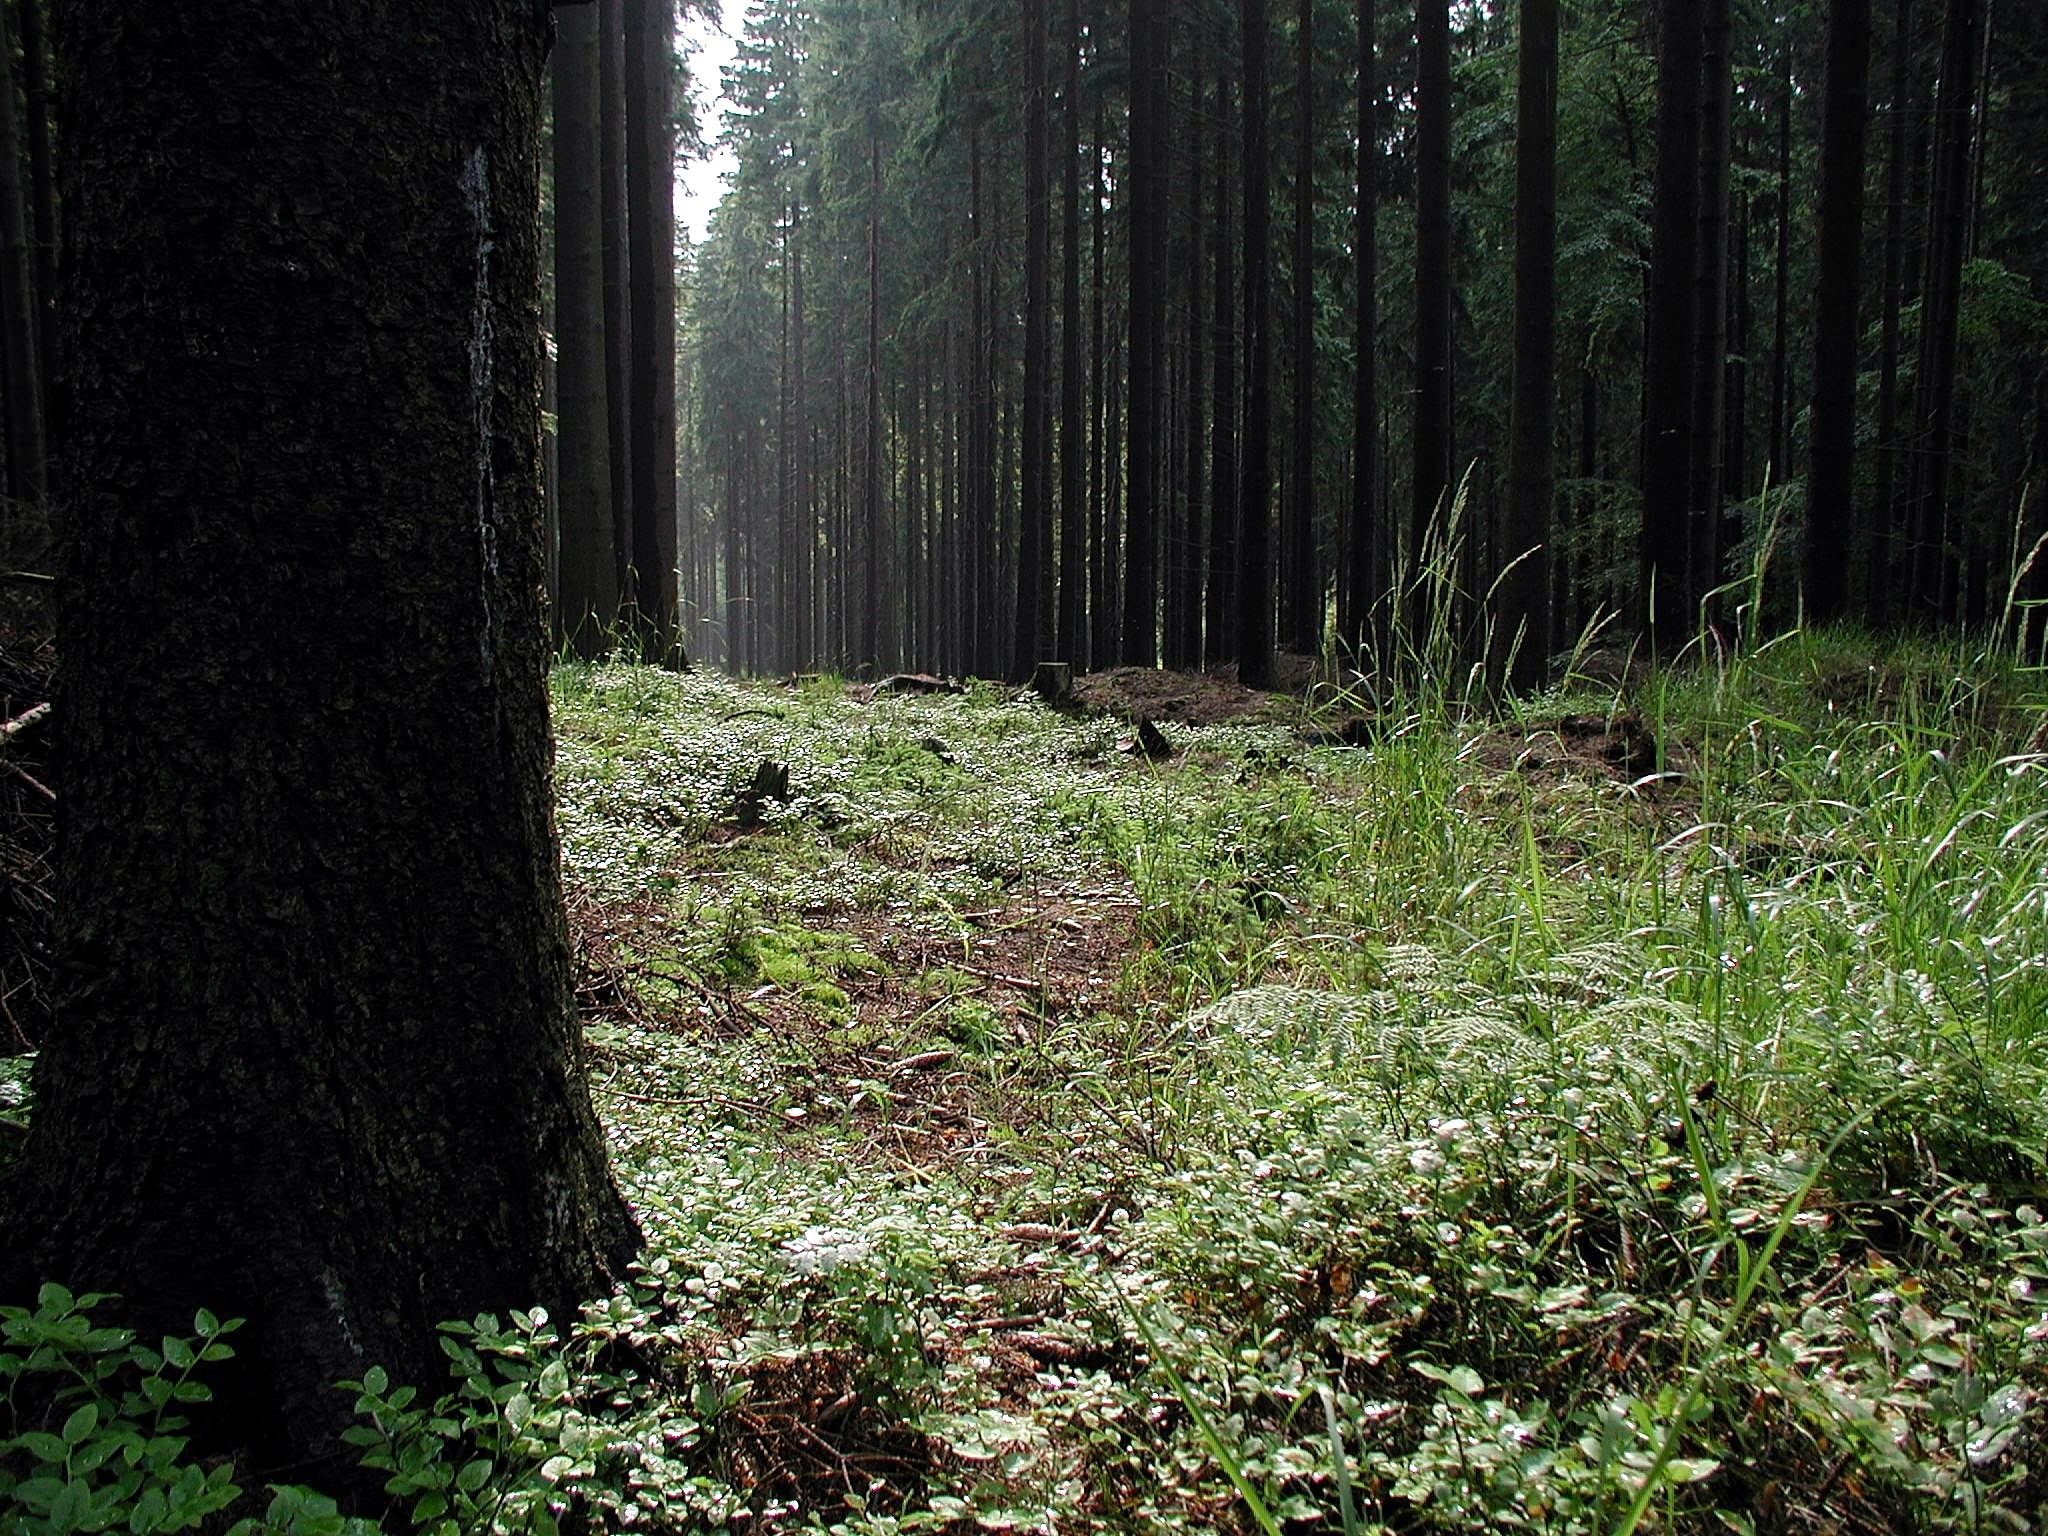
landscape, tree, nature, forest, grass, outdoor, wilderness, plant, wood, trail, meadow, sunlight, leaf, flower, dusk, evening, twilight, rural, green, jungle, tranquil, scenic, autumn, scenery, woods, spruce, shrub, rainforest, deciduous, scene, woodland, sundown, habitat, ecosystem, biome, old growth forest, natural environment, geographical feature, atmospheric phenomenon, woody plant, temperate broadleaf and mixed forest, temperate coniferous forest